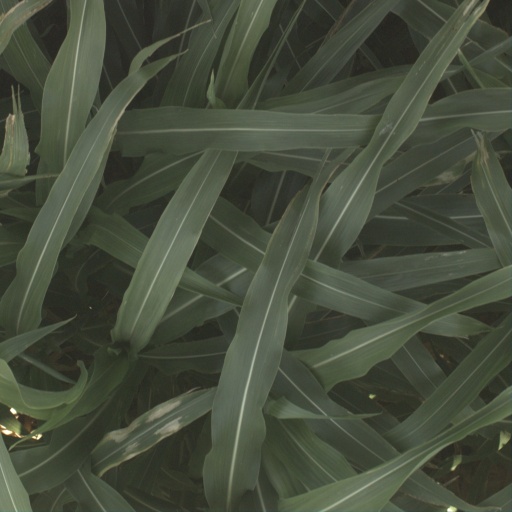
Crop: sorghum